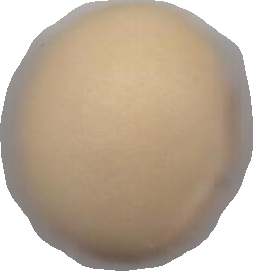
Variety: Dega